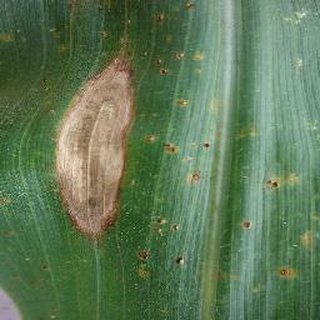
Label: corn_northern_leaf_blight